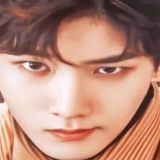
diễn viên Hinh Chiêu Lâm